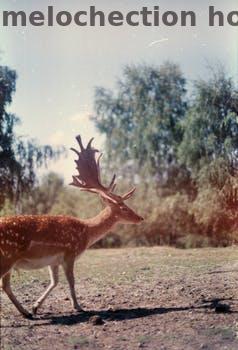
Label: Watermark